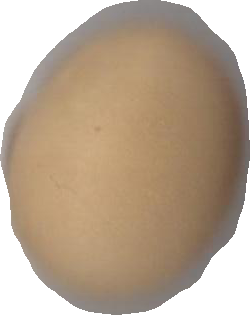
Variety: Grobogan